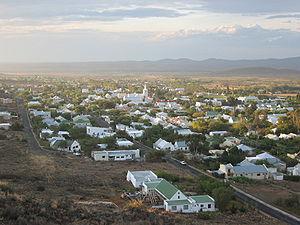
Prince Albert est ville d'Afrique du Sud, qui se trouve à l'extrémité sud du Grand Karoo, au pied des montagnes du Swartberg. Elle est le siège de la municipalité locale homonyme.